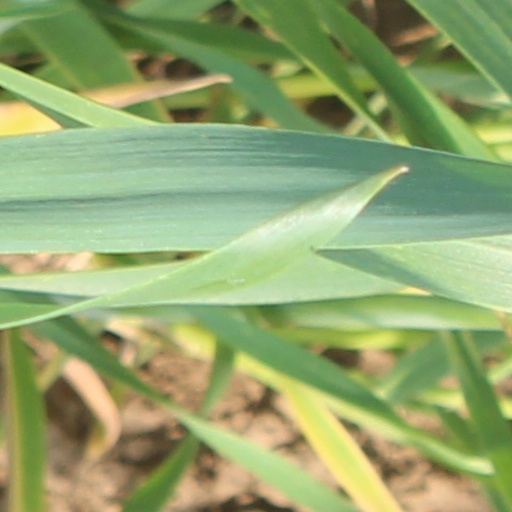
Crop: wheat